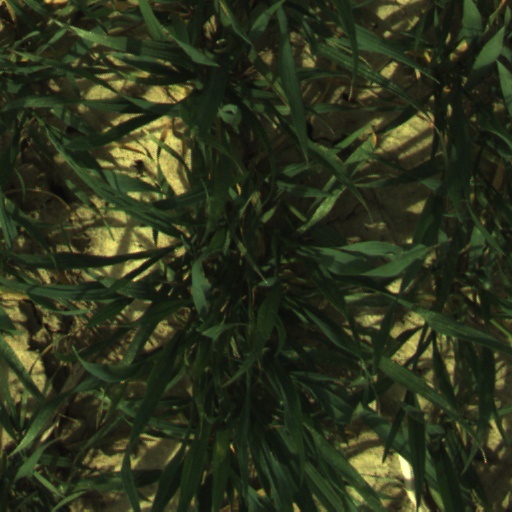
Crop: wheat